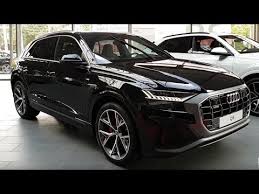
Label: noambulance